Andrzej Lesicki

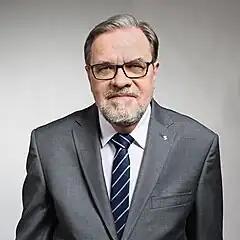
Andrzej Lesicki in 2016

Andrzej Lesicki (born October 8, 1950) is a Polish biologist, zoologist, malacologist and a professor at Adam Mickiewicz University, Poznań (AMU), in Poland. Between 2008 and 2016 he was Vice-President of AMU responsible for human resources and development and is now AMU's Rector for the term of office from 2016 until 2020.